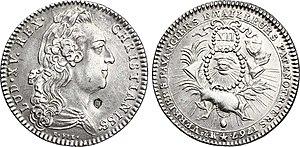
Jeton de le Corporation des Verriers, Fayenciers, Émailleurs, Patenôtriers, 1767.Les paternôtriers existent depuis le Moyen Âge, puisque l'on comptait par exemple quatorze d'entre eux à Paris sous le règne de Philippe le Bel. Ils formaient quatre corporations (ou trois confréries) décrites dans le Livre des métiers d'Étienne Boileau
Un patenôtrier est un fabricant des chapelets.